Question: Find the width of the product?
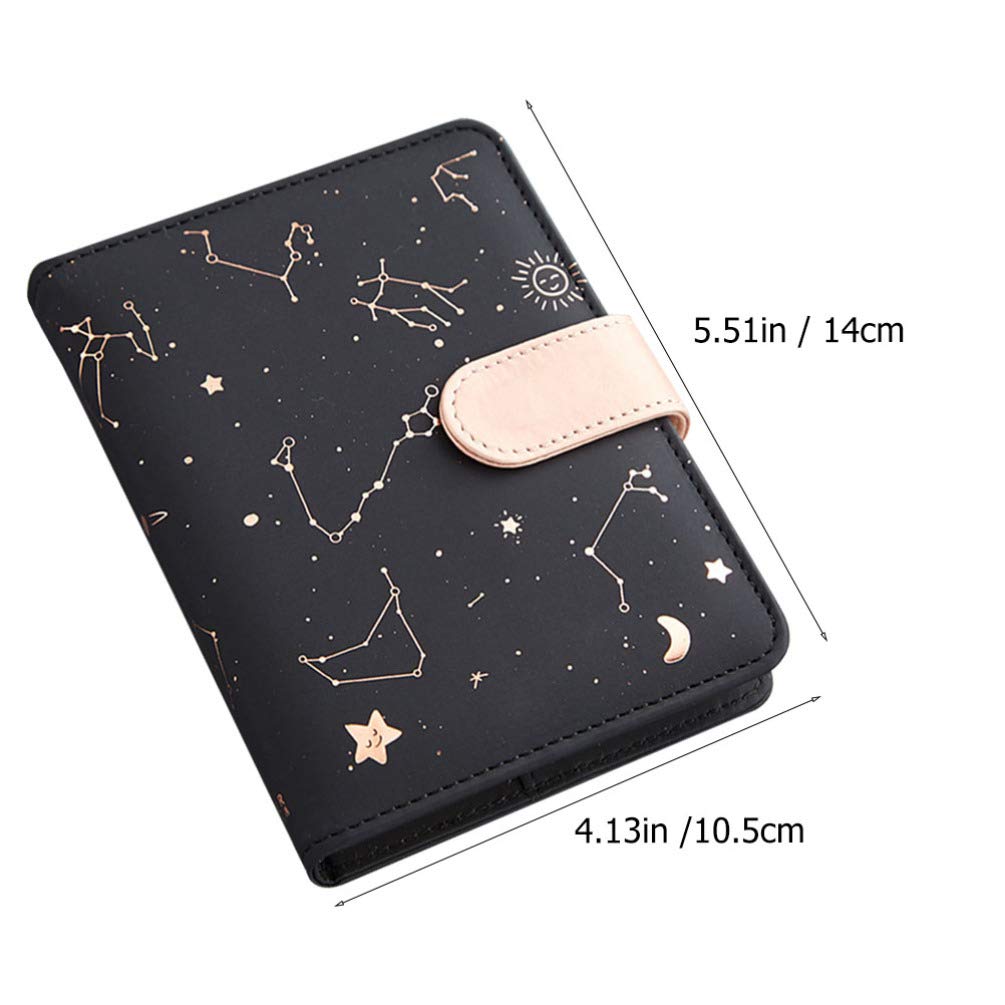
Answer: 4.13 inch